List of Empire ships (Co–Cy)

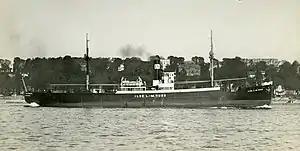
"Ilse L-M Russ"

"Empire Conqueror" was a 1,600 GRT cargo ship which was built by Flensberger Schiffbau Gesellschaft. Launched in 1926 as "Ilse L M Russ" for Ernst M Russ, Hamburg. Seized in May 1945 at Kiel. To MoWT and renamed "Empire Conqueror". Allocated in 1946 to Norway. To the Norwegian Government and renamed "Ekornes". Sold in 1947 to Bjorn Tetlie, Norway, and renamed "Elfrida". On 8 December 1959, a leak developed in the engine room during a severe storm. The ship was abandoned the next day and sank the day after some west of Stavanger, Norway.